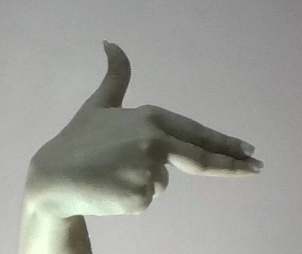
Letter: ghain